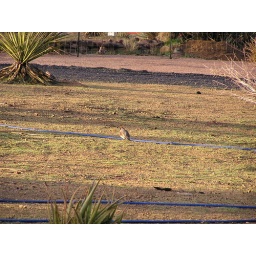
I live in a desert thats supposed to be bare ground